Chastity Brown

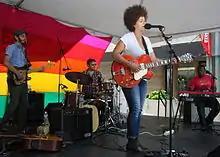
Chastity Brown and band in 2014

Brown is involved in a number of nonprofit and charitable events around the Twin Cities. She was a contributing artist to the 2012 album , and has performed at events for nonprofits promoting youth access to the arts, including Vega Productions, Inc., and Free Arts Minnesota, among others.